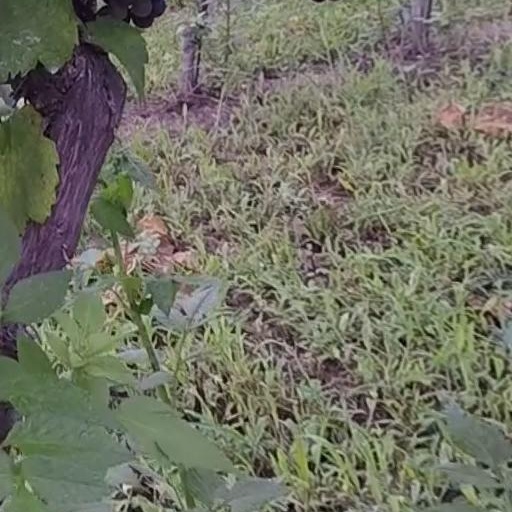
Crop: grape